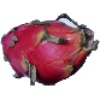
Label: Pitahaya Red 1